Super Mario RPG

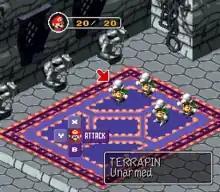
Mario in a battle against enemy Terrapins in the Bowser's Keep level

"Super Mario RPG" contains token similarities to other Square-developed video games, such as the "Final Fantasy" series, along with a story and gameplay based on the "Super Mario Bros." series of platform games. Like most traditional JRPGs, the two main sections of the game are adventuring and turn-based battle sequences. Much of "Super Mario RPG"s gameplay is outside monster battles and plays like an isometric 3D platformer, in which traditional "Mario" elements such as punching floating question blocks from below are prominent. There are no random encounters and as such enemies are visible in the field; a battle ensues only if Mario comes in contact with one. This allows the player to evade unnecessary battles.